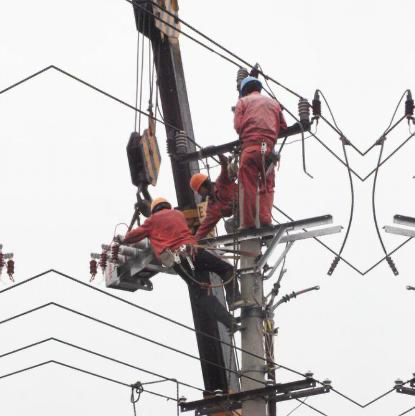
Objects in the image:
label: helmet
label: helmet
label: helmet